Tea in France

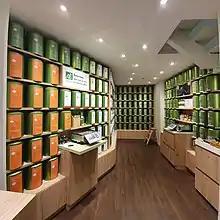
Palais des thés store.

The consumption of tea in France dates back to the seventeenth century, and has been growing slowly ever since. The market is highly fragmented, with upmarket tea brands building up an image of "French tea" that is easily exported.